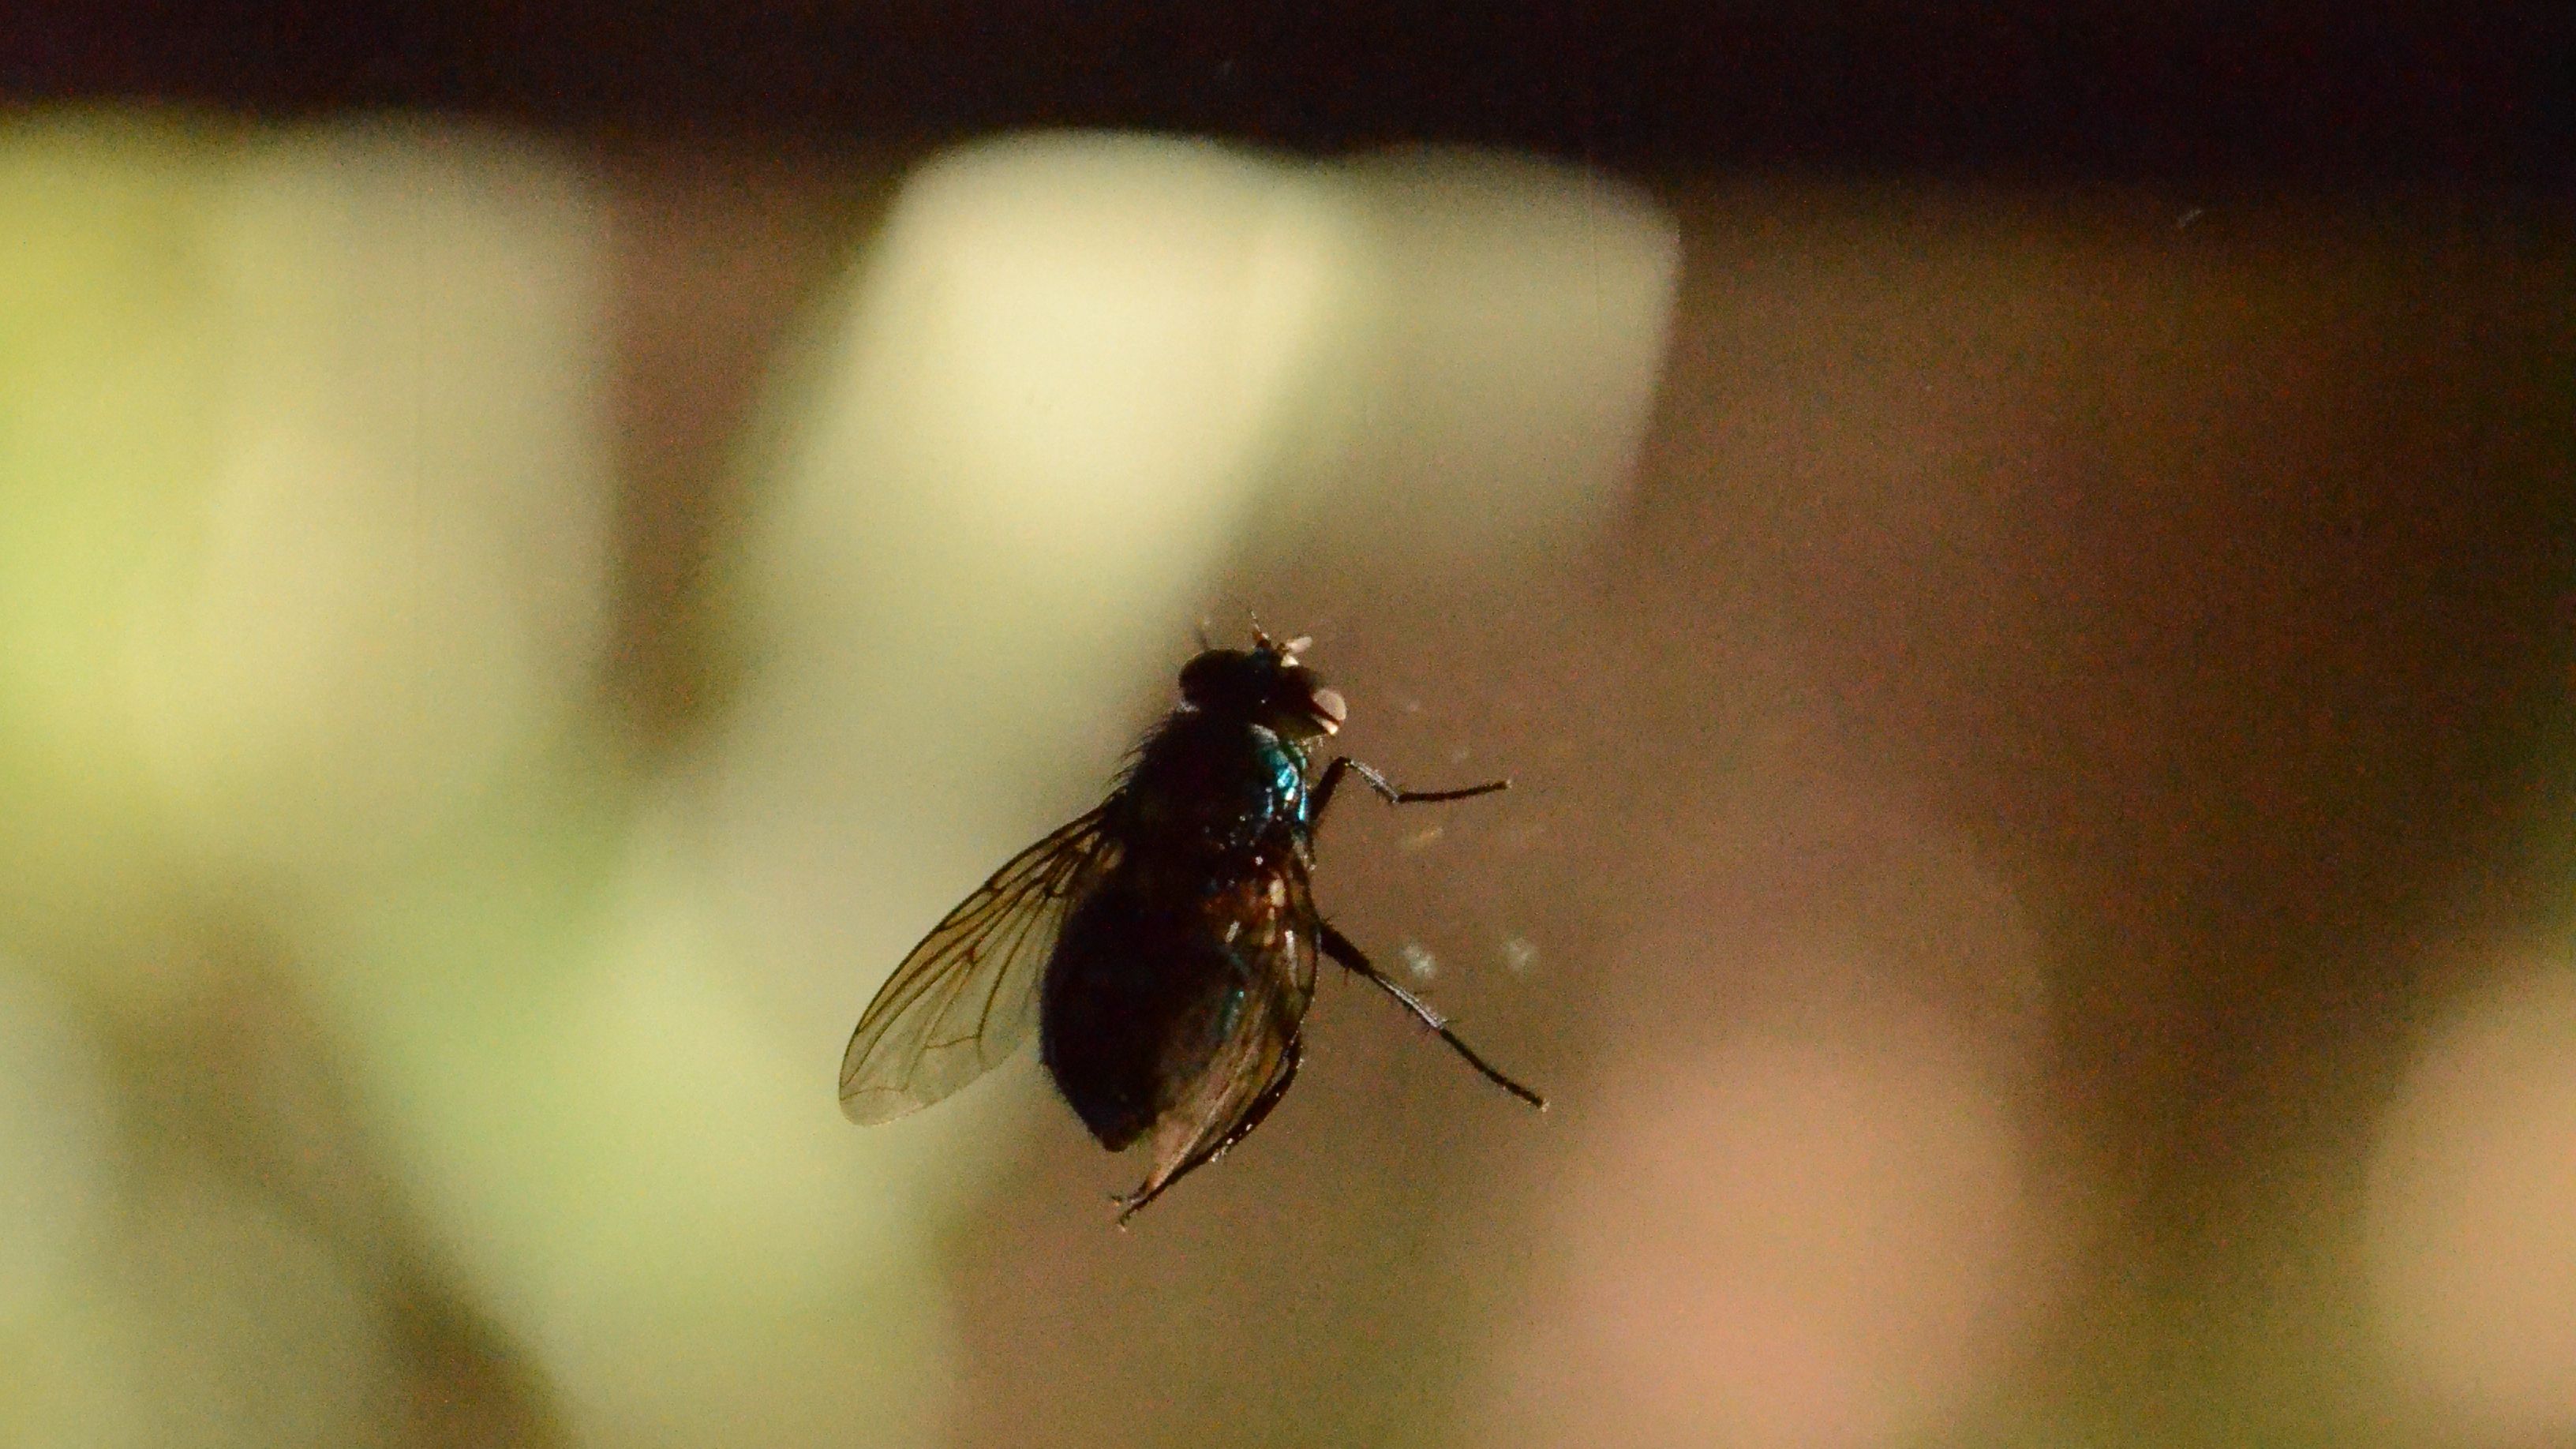
nature, wing, photography, flower, fly, insect, macro, mug, fauna, invertebrate, close up, bee, insecto, pest, macro photography, arthropod, plant stem, membrane winged insect